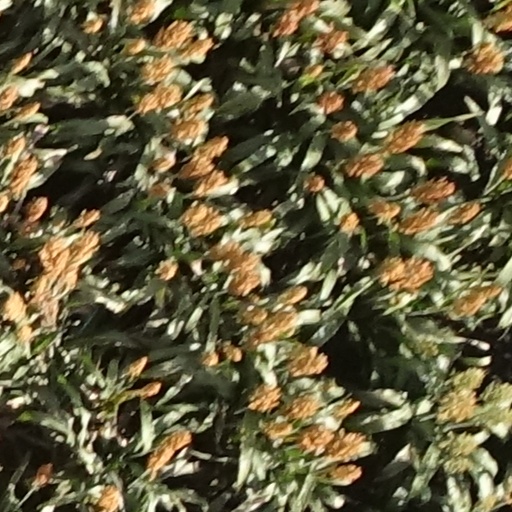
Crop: sorghum